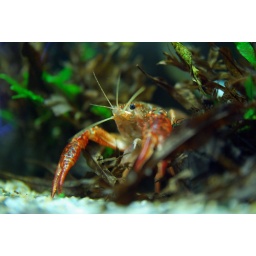
Handheld macro in low light through fish tank glass with manual tuning of white balance. No flash.